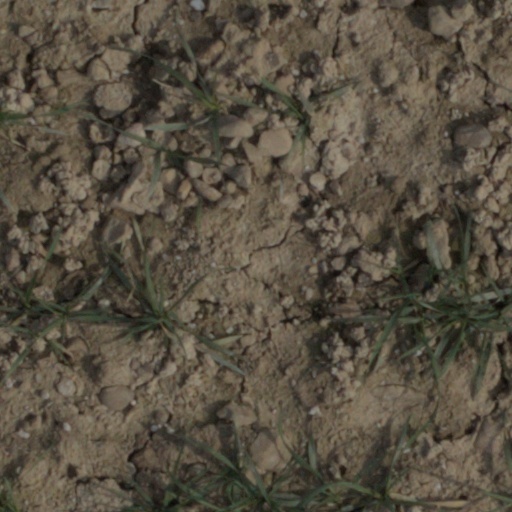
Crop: wheat